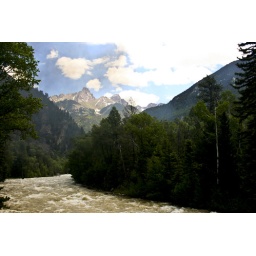
The Animas River along the Durango-Silverton Railroad in June.  This wild river is running high.